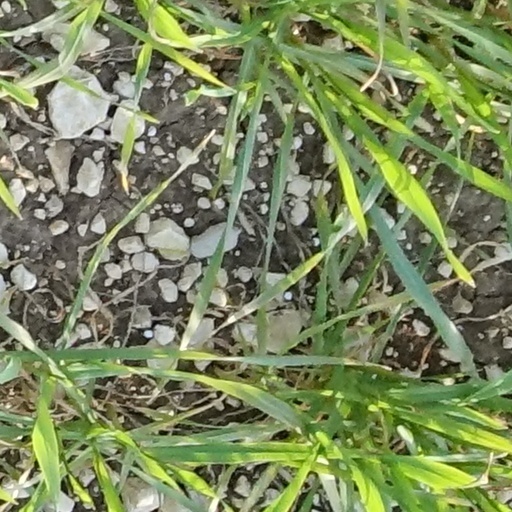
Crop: wheat